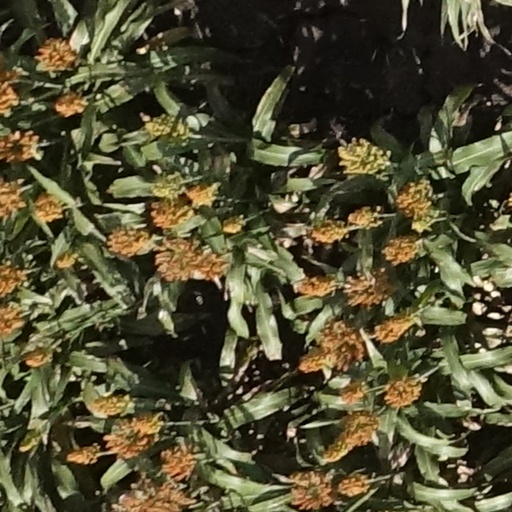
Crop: sorghum